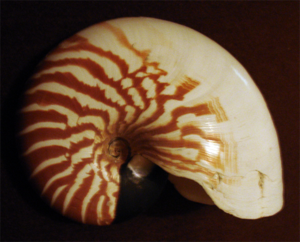
Une coquille est le squelette externe d'un mollusque. La majorité des mollusques à coquille se trouve dans la classe des gastéropodes comme les escargots, et dans celle des bivalves comme les huîtres. Trois autres classes de mollusques sécrètent systématiquement une coquille : les scaphopodes, les polyplacophores et les monoplacophores. C'est aussi le cas pour la quasi-totalité des céphalopodes, même si elle est parfois réduite et recouverte par le manteau.